Hannover H 1 Vampyr

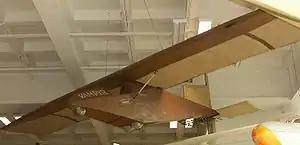
The Vampyr exhibited in the Deutsches Museum, Munich. It has the 1922 wing warping tips and the 1923 extended rudder.

The Hannover H.1 Vampyr (known in Germany as the HaWa Vampyr) was a German glider designed by Georg Madelung for the 1921 Rhön gliding competition, which was held at the Wasserkuppe from 8 August to 25 August 1921. The Vampyr is believed to be the first heavier than air aircraft to use stressed skin. Several historical societies have argued that the aircraft is the precursor of all modern sailplanes.